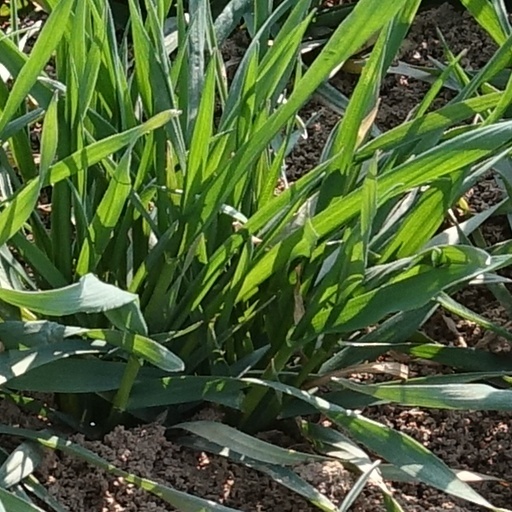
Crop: wheat